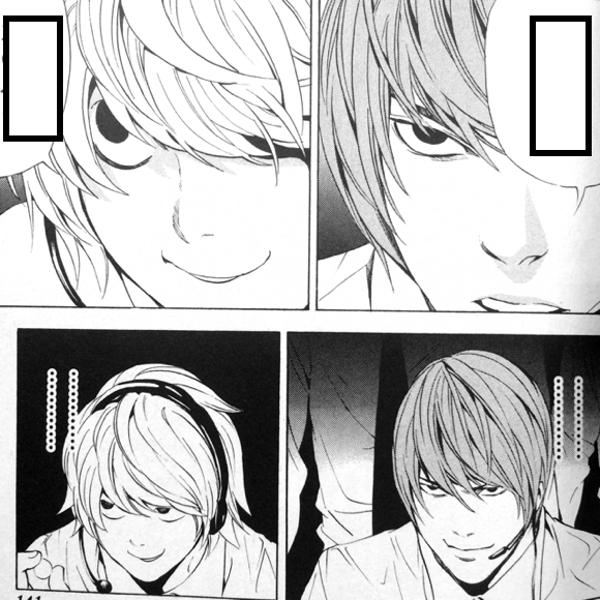
回答: そして/輝く